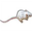
Label: mouse